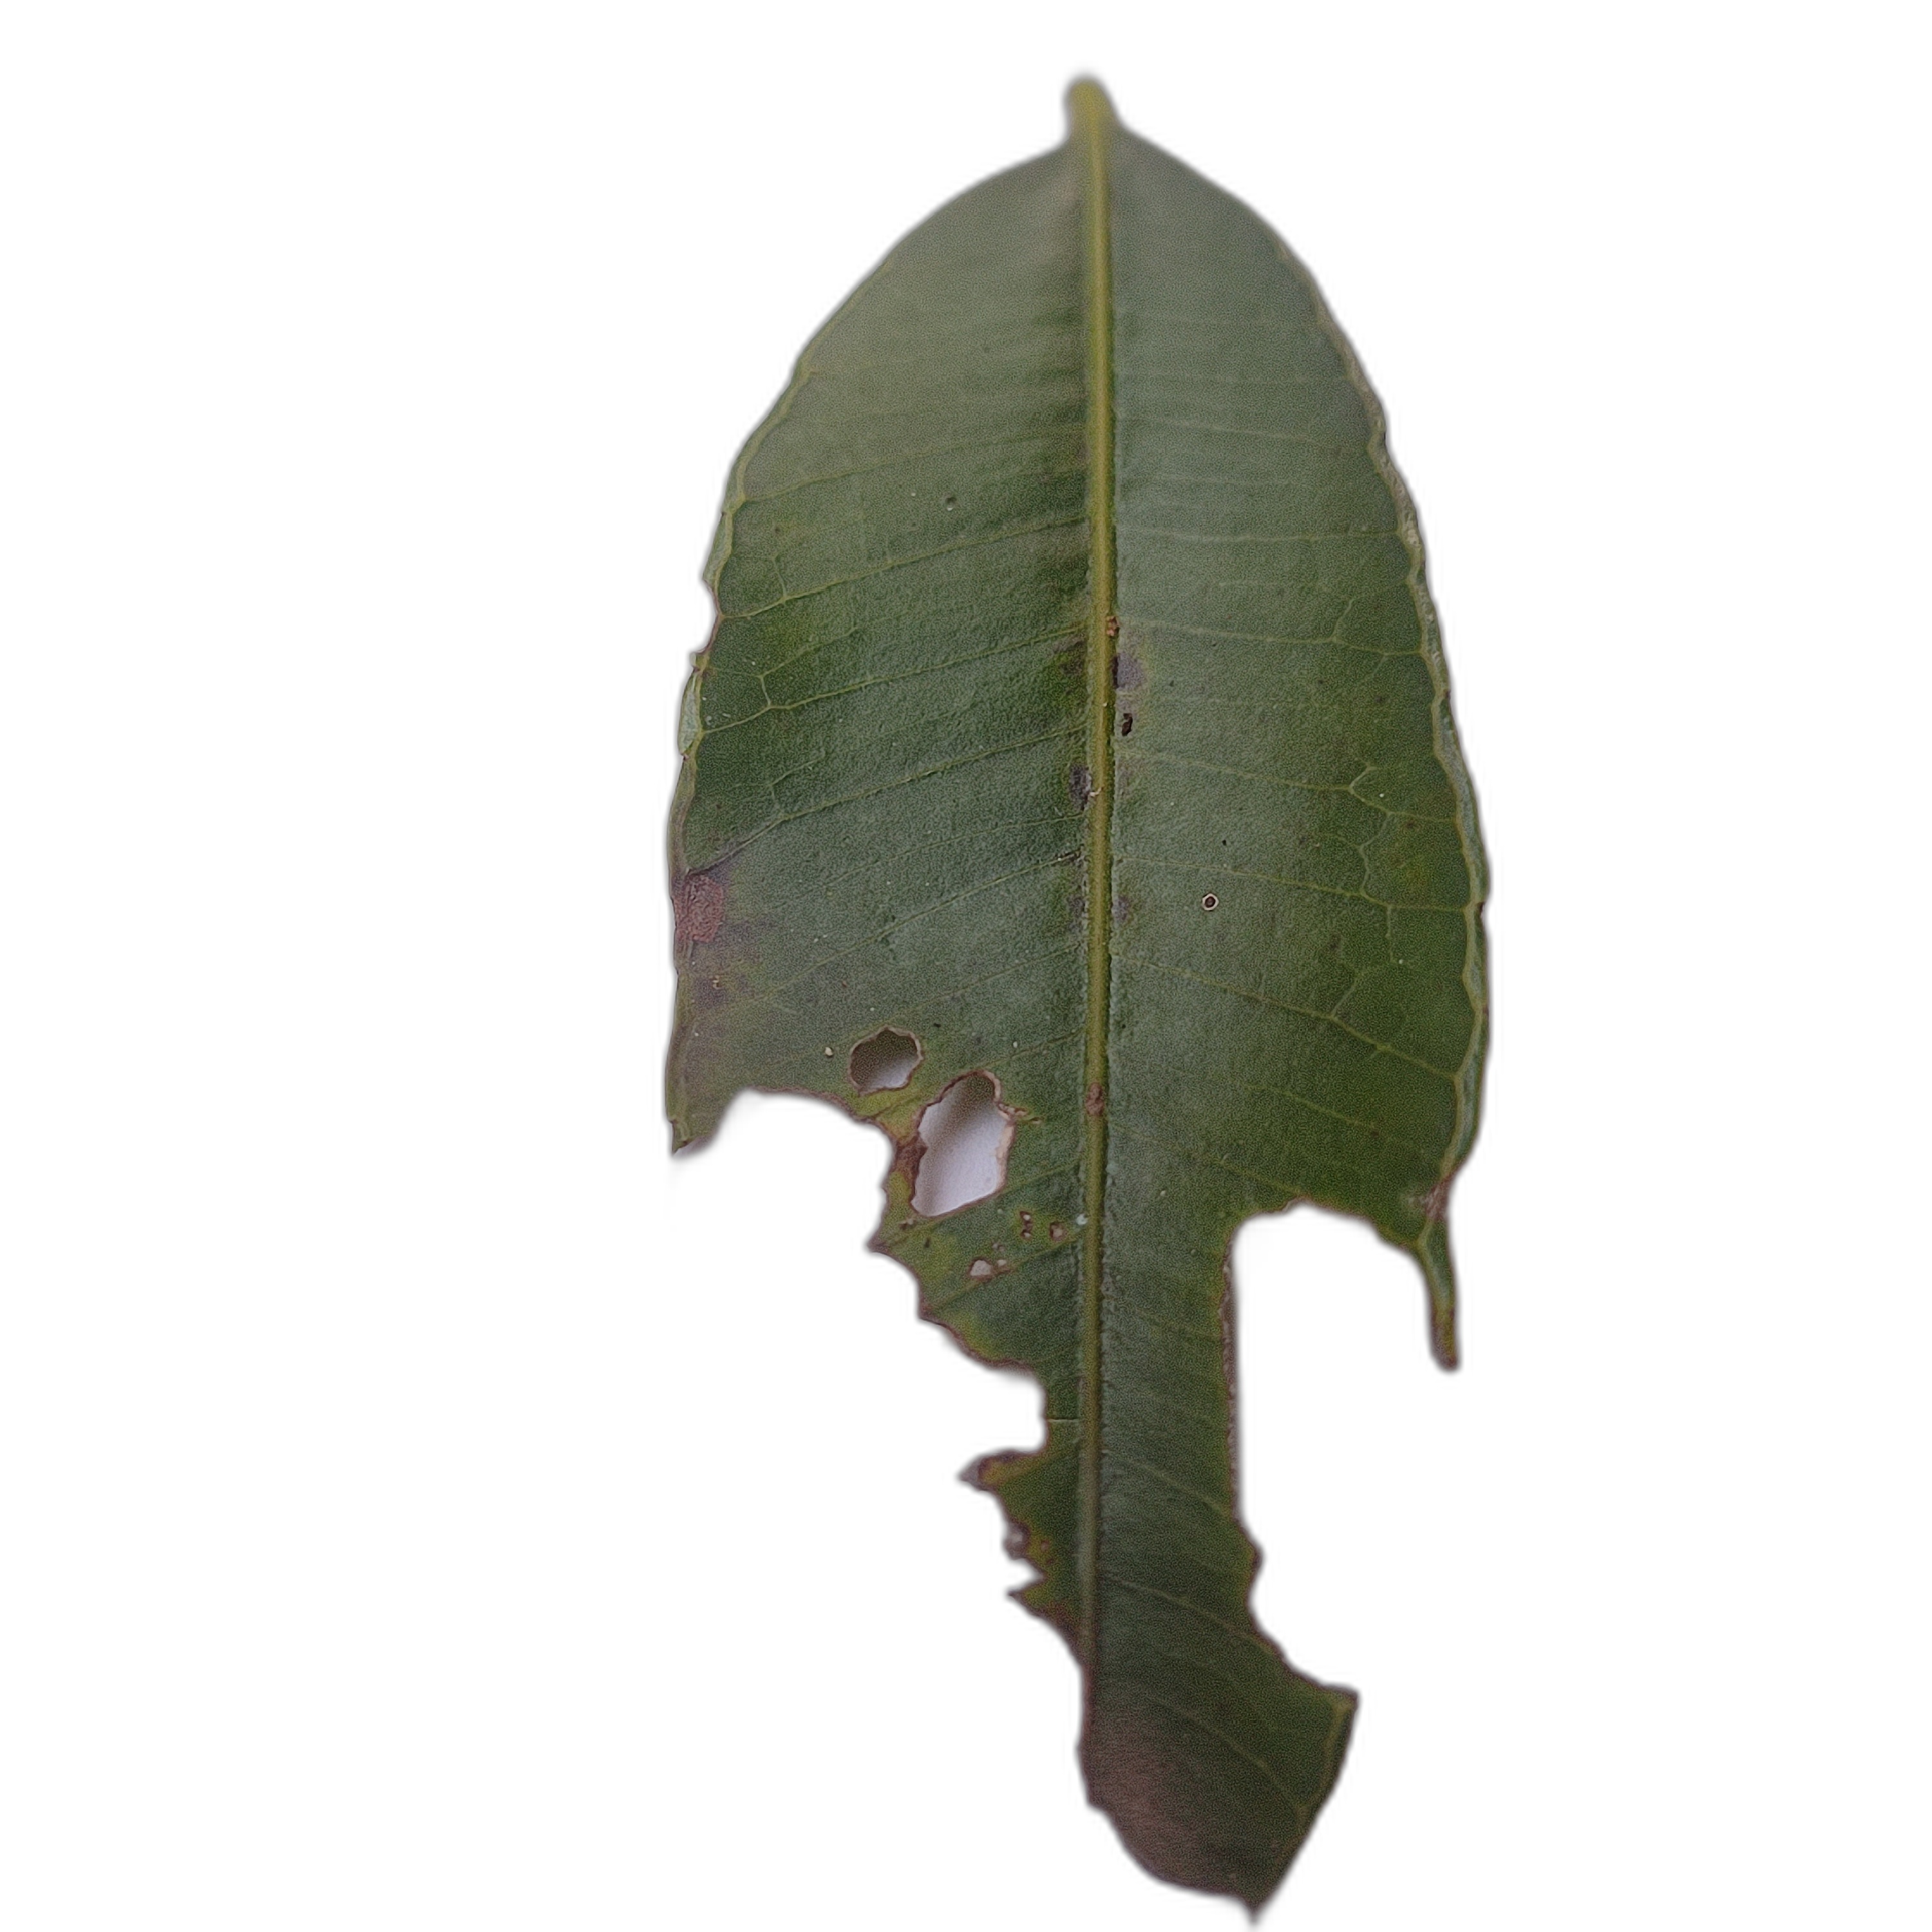
Label: not_healthy